Princess Francisca of Brazil

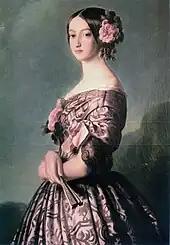
Francisca of Brazil, Princess of Joinville, 1850s. Painting by Franz Xaver Winterhalter

Francisca was born on 2 August 1824 in the Palace of São Cristóvão, in Rio de Janeiro, capital of the Empire of Brazil. Her name in full was Francisca Carolina Joana Carlota Leopoldina Romana Xavier de Paula Micaela Gabriela Rafaela Gonzaga. Through her father, Emperor Dom Pedro I, she was a member of the Brazilian branch of the House of Braganza (Portuguese: "Bragança") and was referred to using the honorific "Dona" (Lady) from birth. Her mother was the Archduchess Maria Leopoldina of Austria, daughter of Franz II, the last Holy Roman Emperor. Through her, Francisca was a niece of Napoleon Bonaparte and first cousin of Emperors Napoleon II of France, Franz Joseph I (Francis Joseph I) of Austria-Hungary and Don Maximiliano I (Maximilian I) of Mexico.